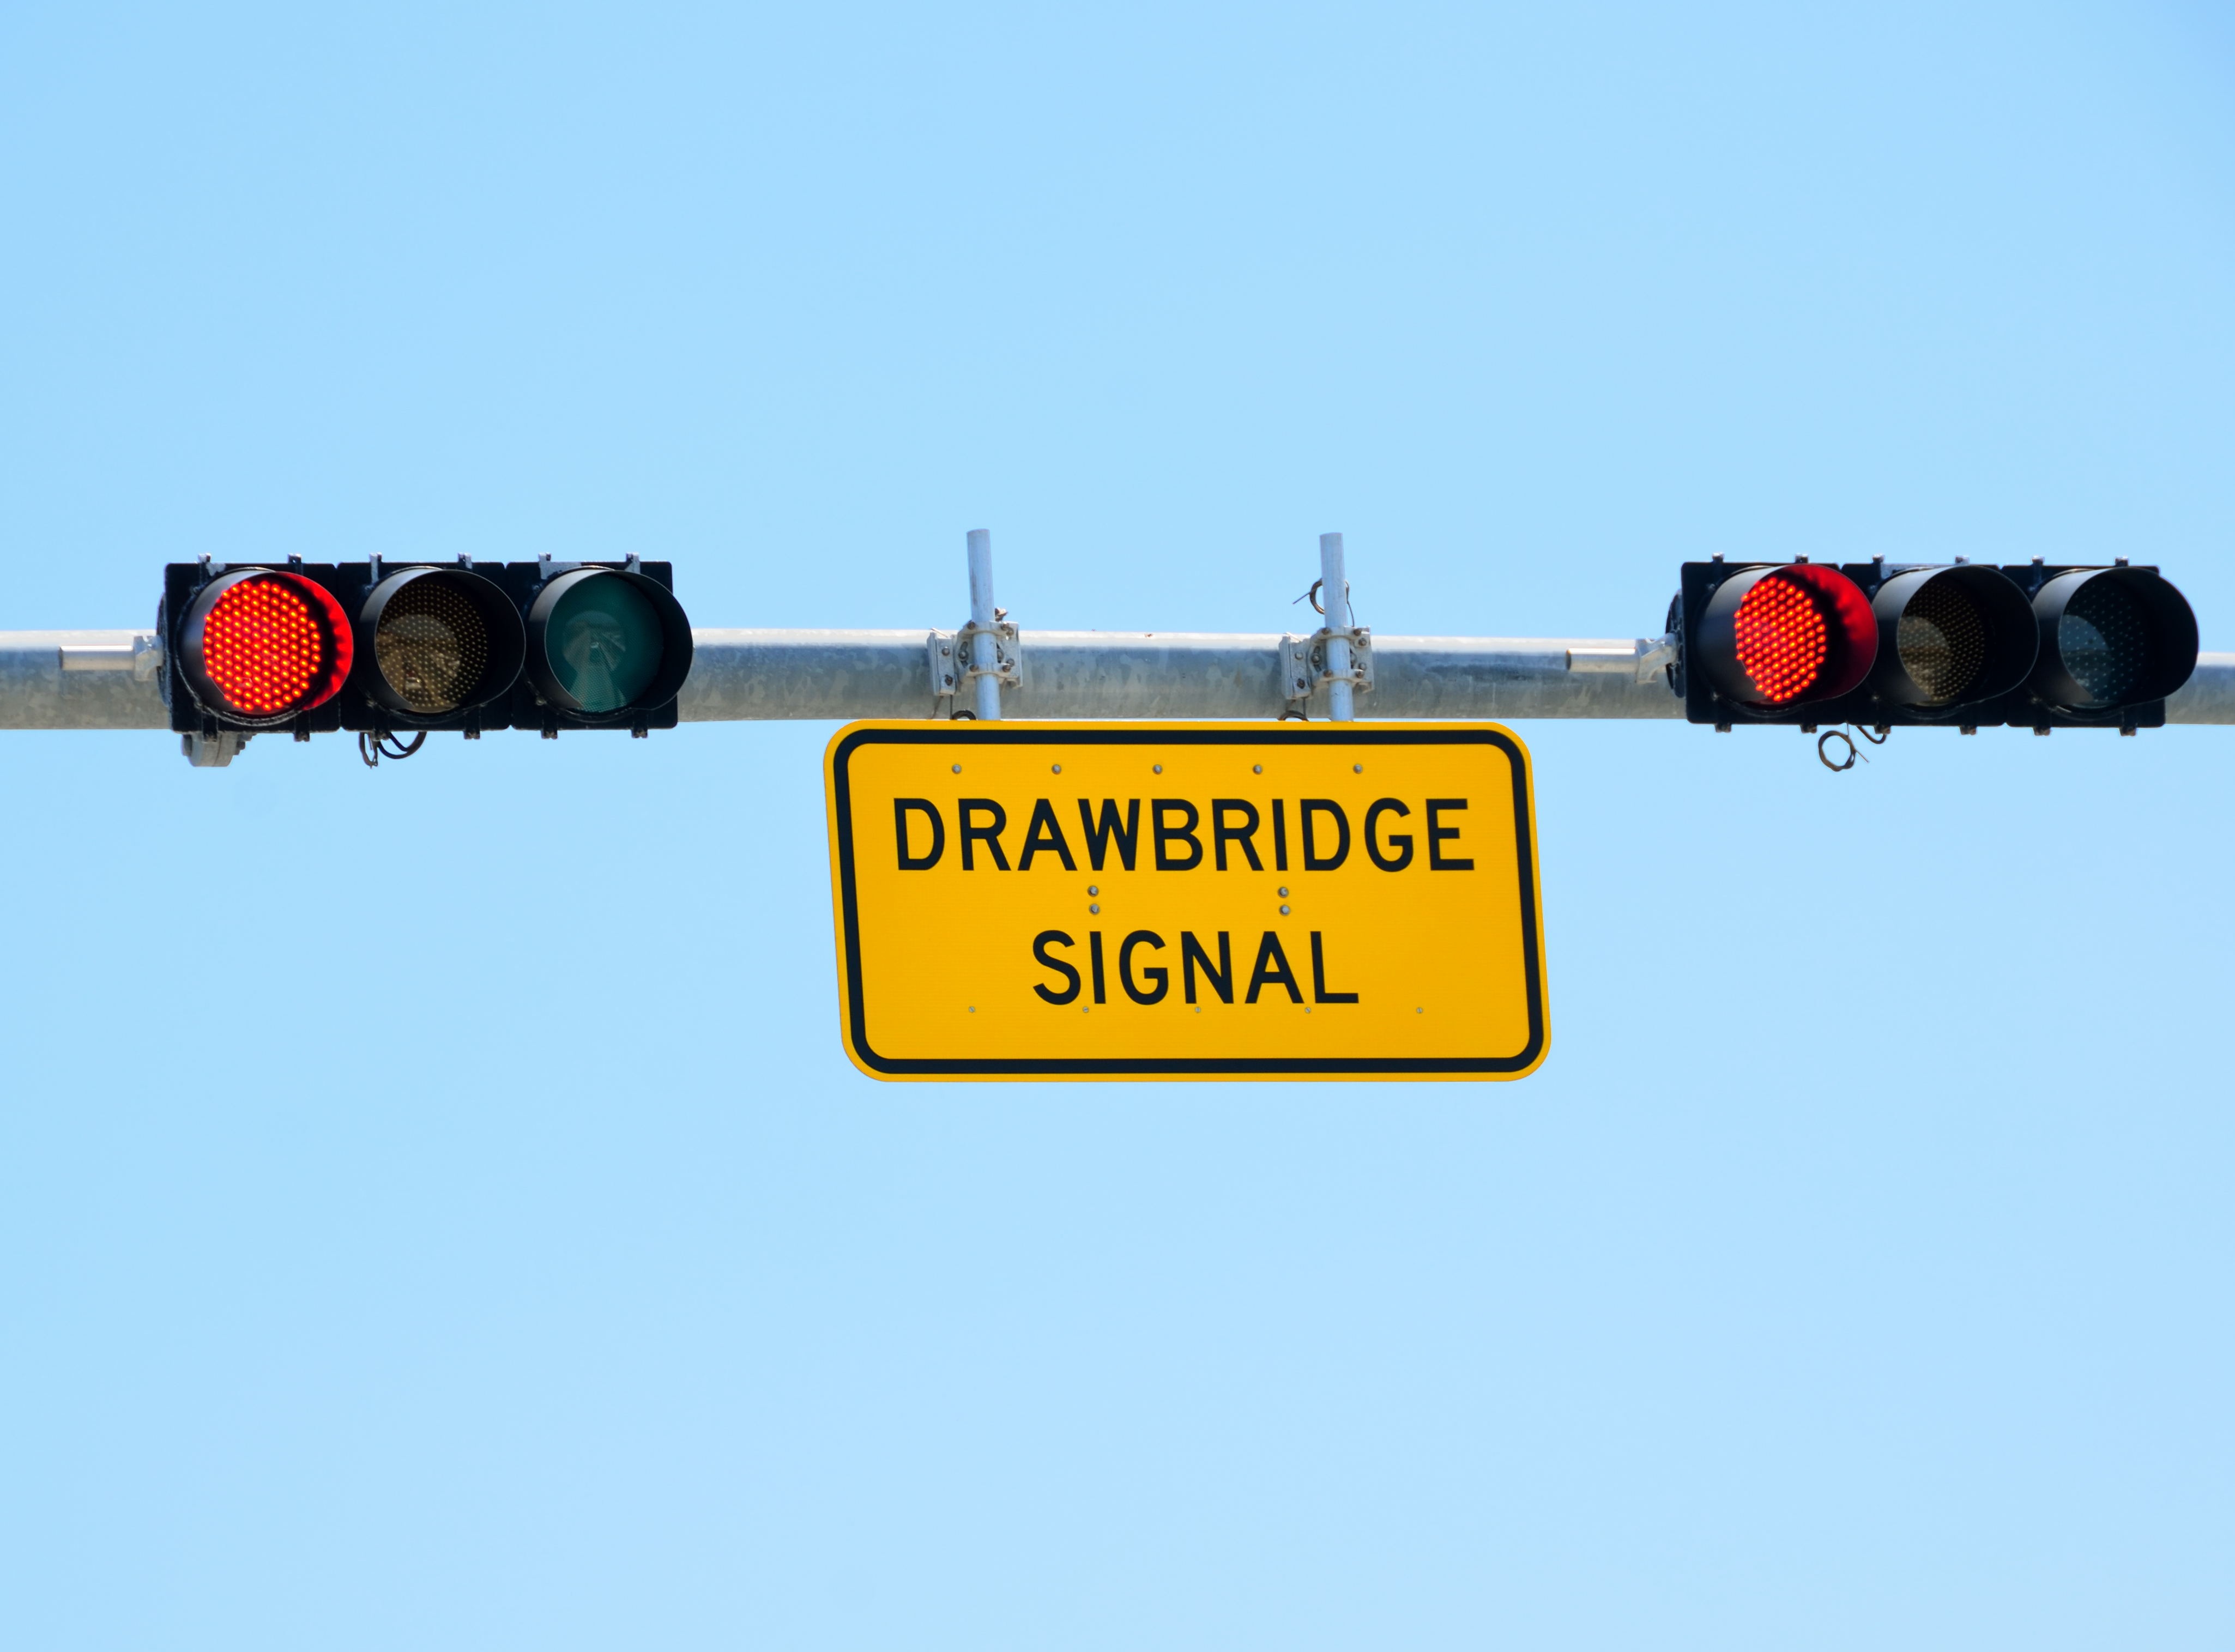
water, light, sky, road, bridge, traffic, street, car, automobile, highway, city, urban, river, transportation, transport, sign, red, vehicle, entrance, drive, signal, traffic light, stop, warning, draw bridge, drawbridge, red light, draw bridge signal, signaling device